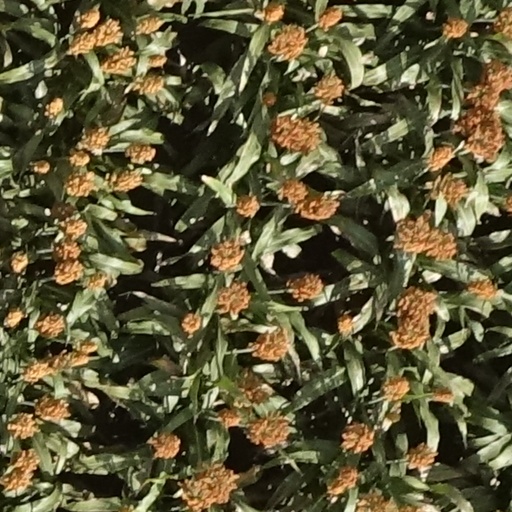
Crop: sorghum